Tony Hatch

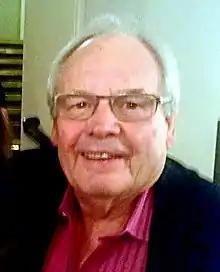
Tony Hatch pictured at the Theatre Royal, Drury Lane after a Petula Clark concert, 13 October 2013

Anthony Peter Hatch (born 30 June 1939) is an English composer for musical theatre and television. He is also a songwriter, pianist, arranger and producer.